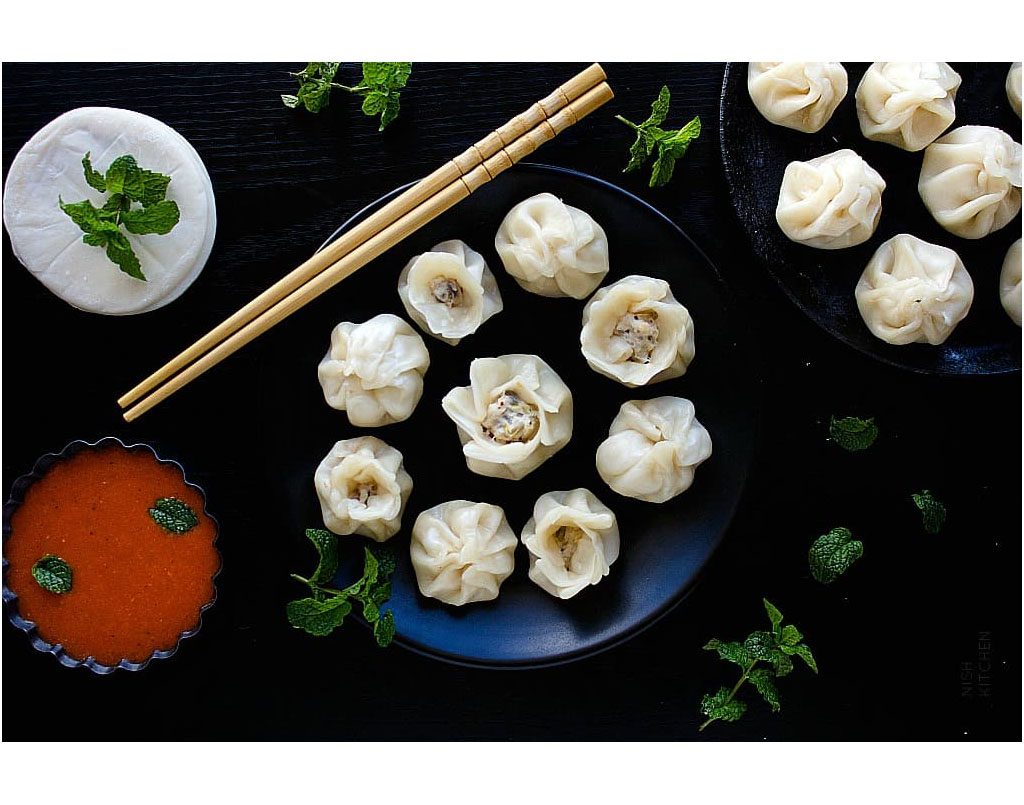
Dish: momos